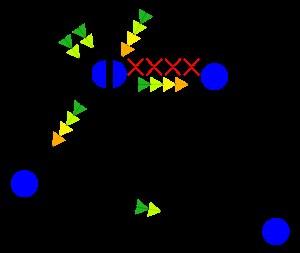
Un réseau électrique est un ensemble d'infrastructures énergétiques plus ou moins disponibles permettant d'acheminer l'énergie électrique des centres de production vers les consommateurs d'électricité.